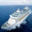
Label: ship